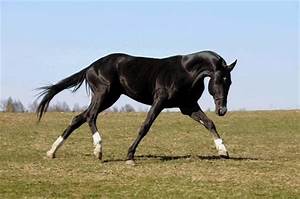
Label: cavallo